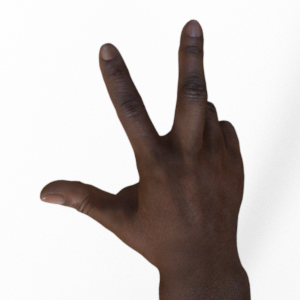
Label: scissors